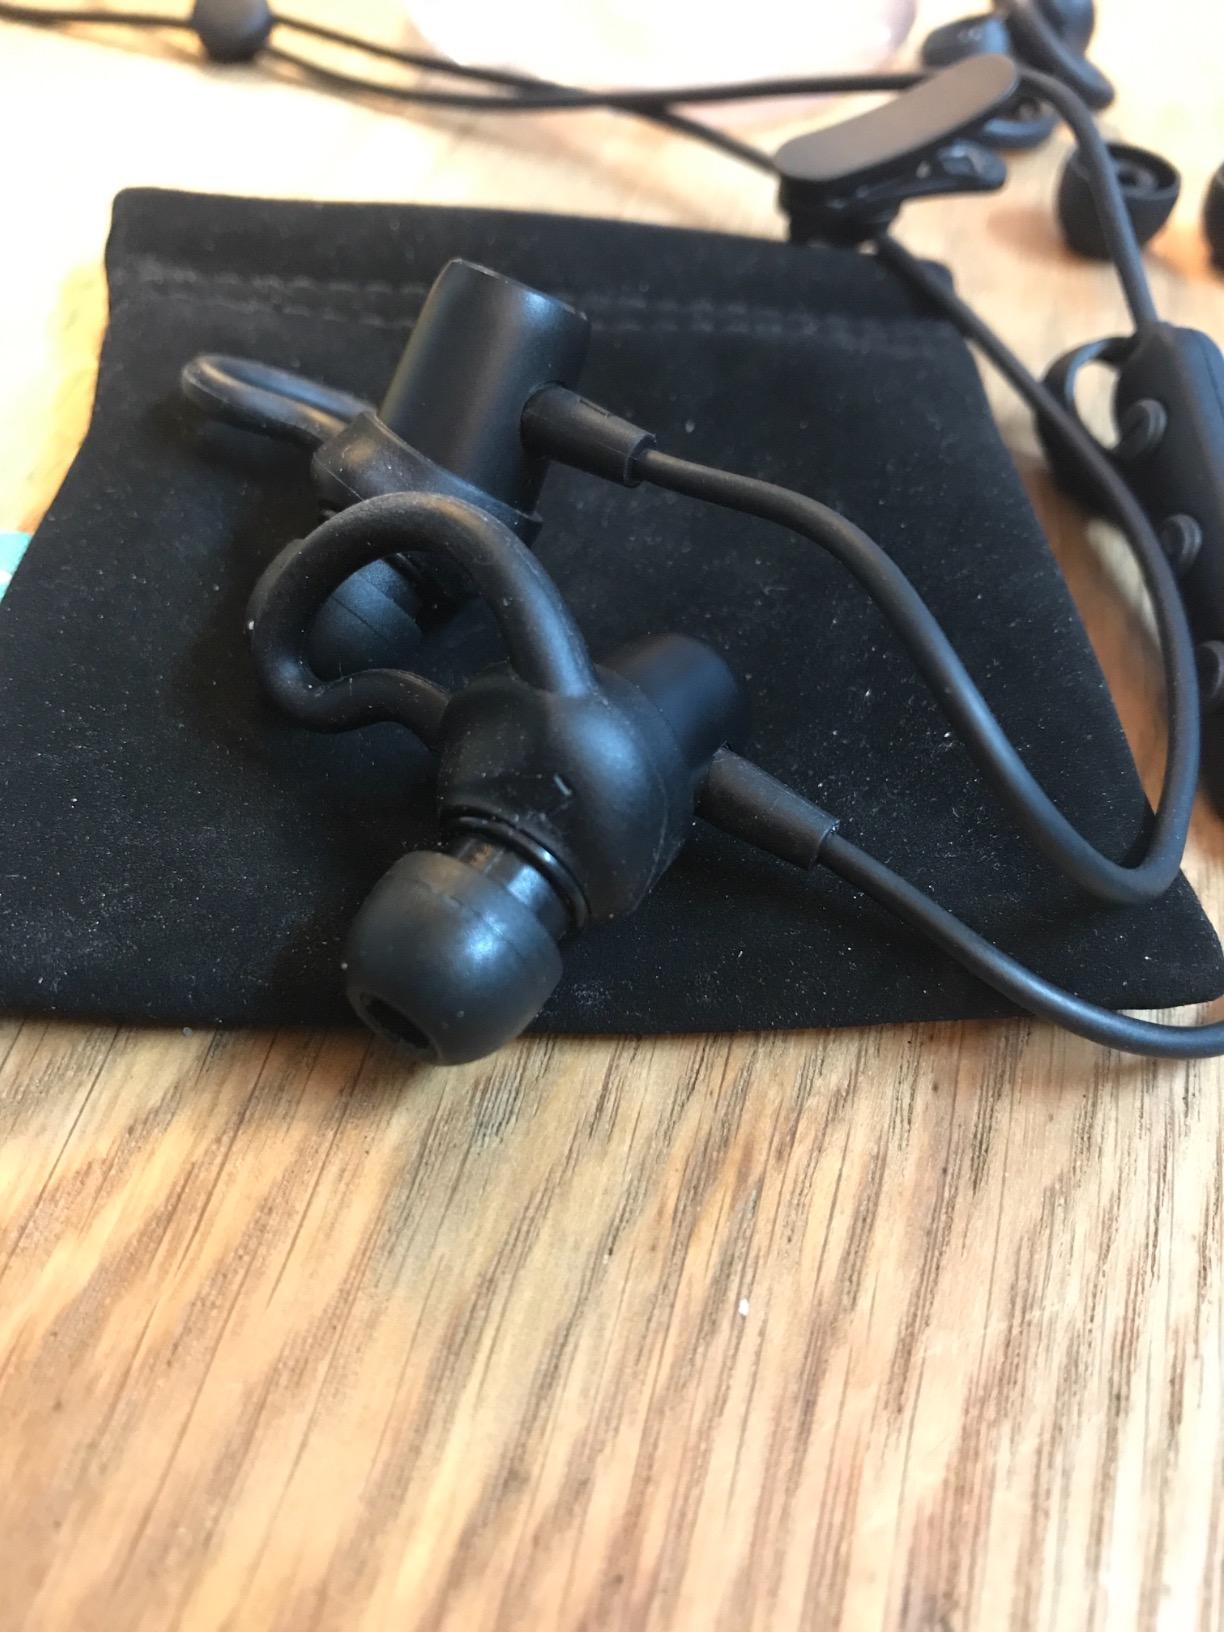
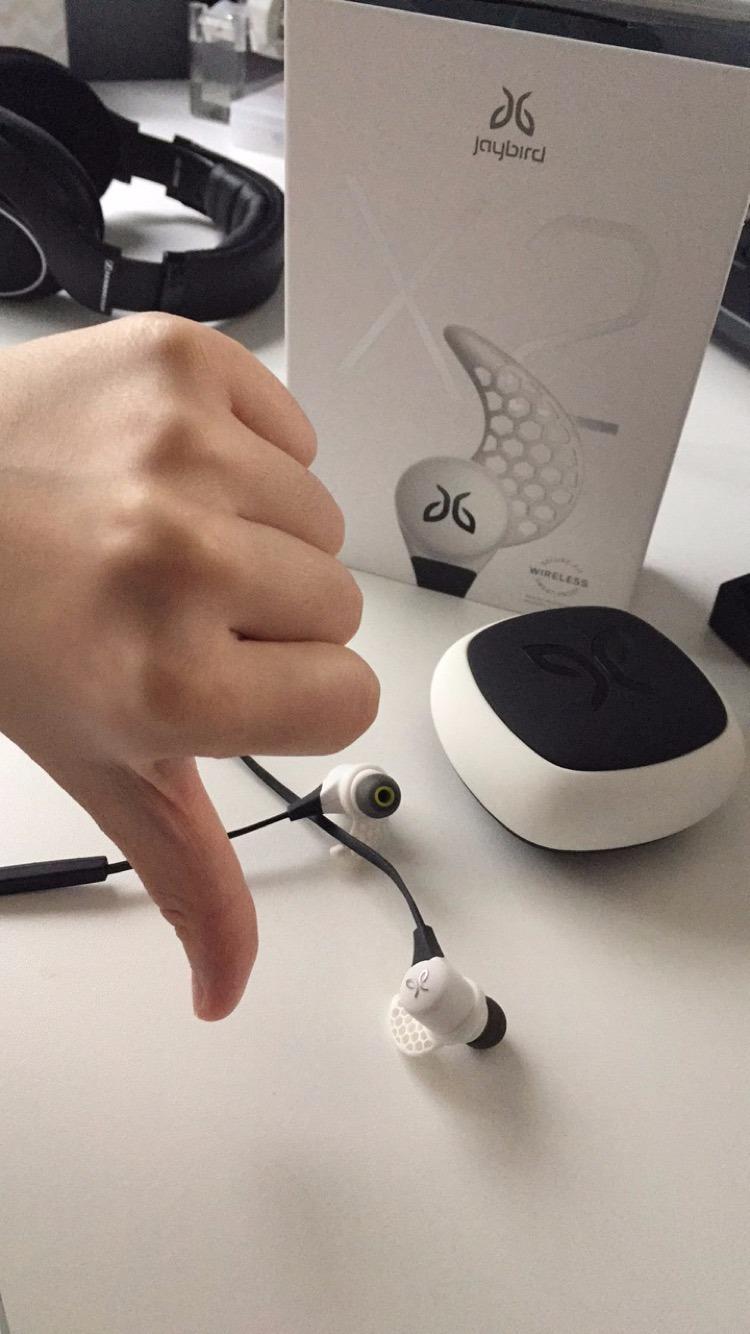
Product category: headphones
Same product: no